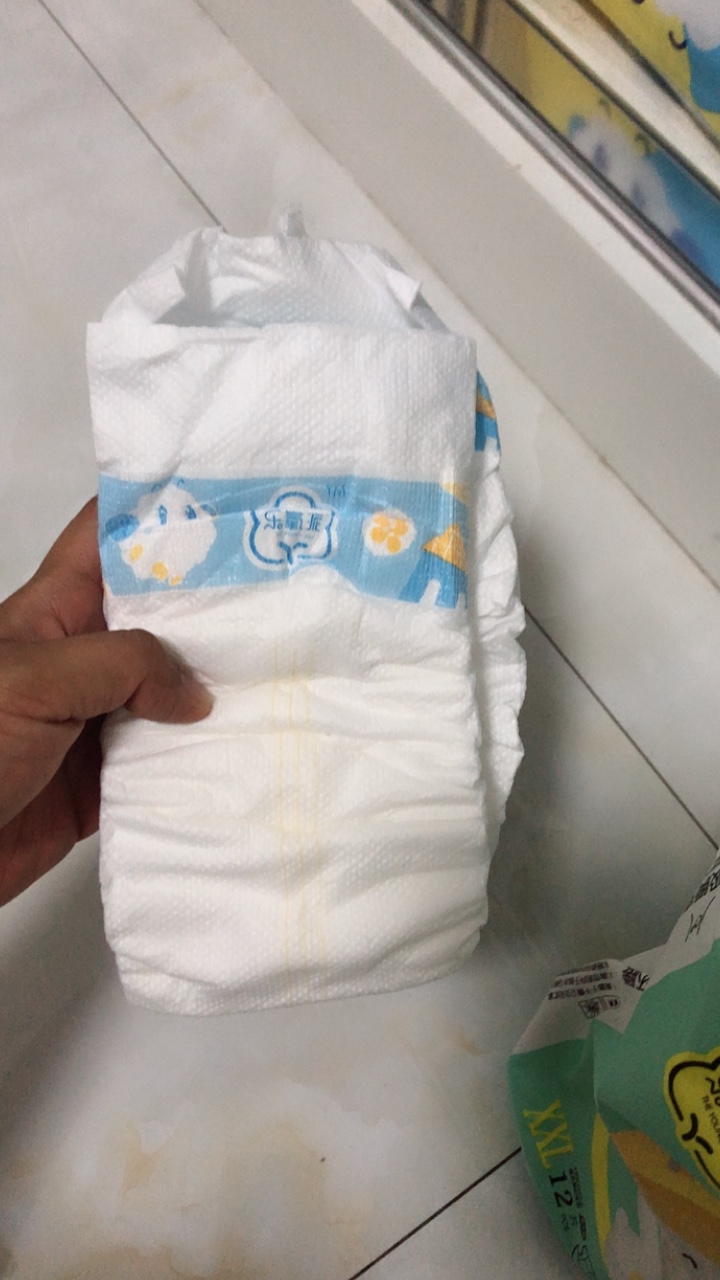
Label: trash